Barton Road Swing Bridge

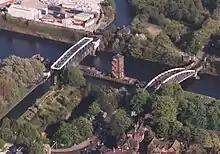
Aerial photo of the bridge (right) and aqueduct (left)

The structure is located adjacent to, and downstream of, the Barton Swing Aqueduct. The two crossings are controlled from a brick-built valve house, on a x man-made island in the centre of the canal. The tower is four storeys tall, each with a 2x2 bay and accessed via an external staircase.